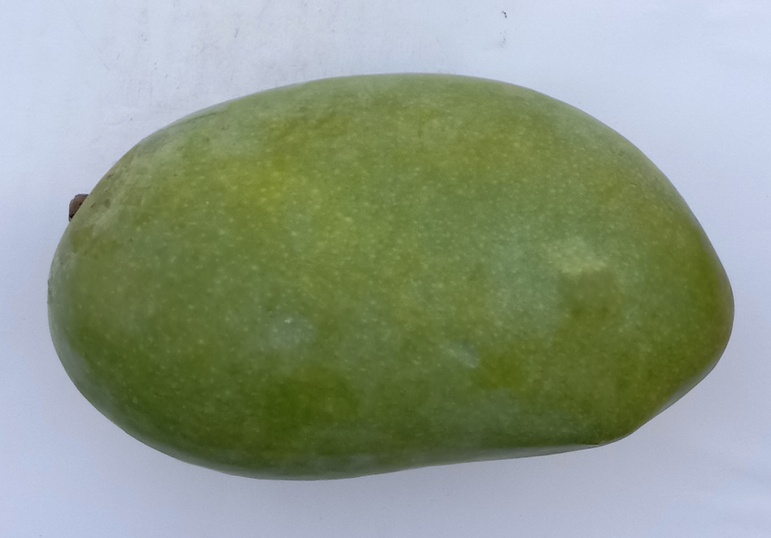
Mango variety: Chaunsa (Black)